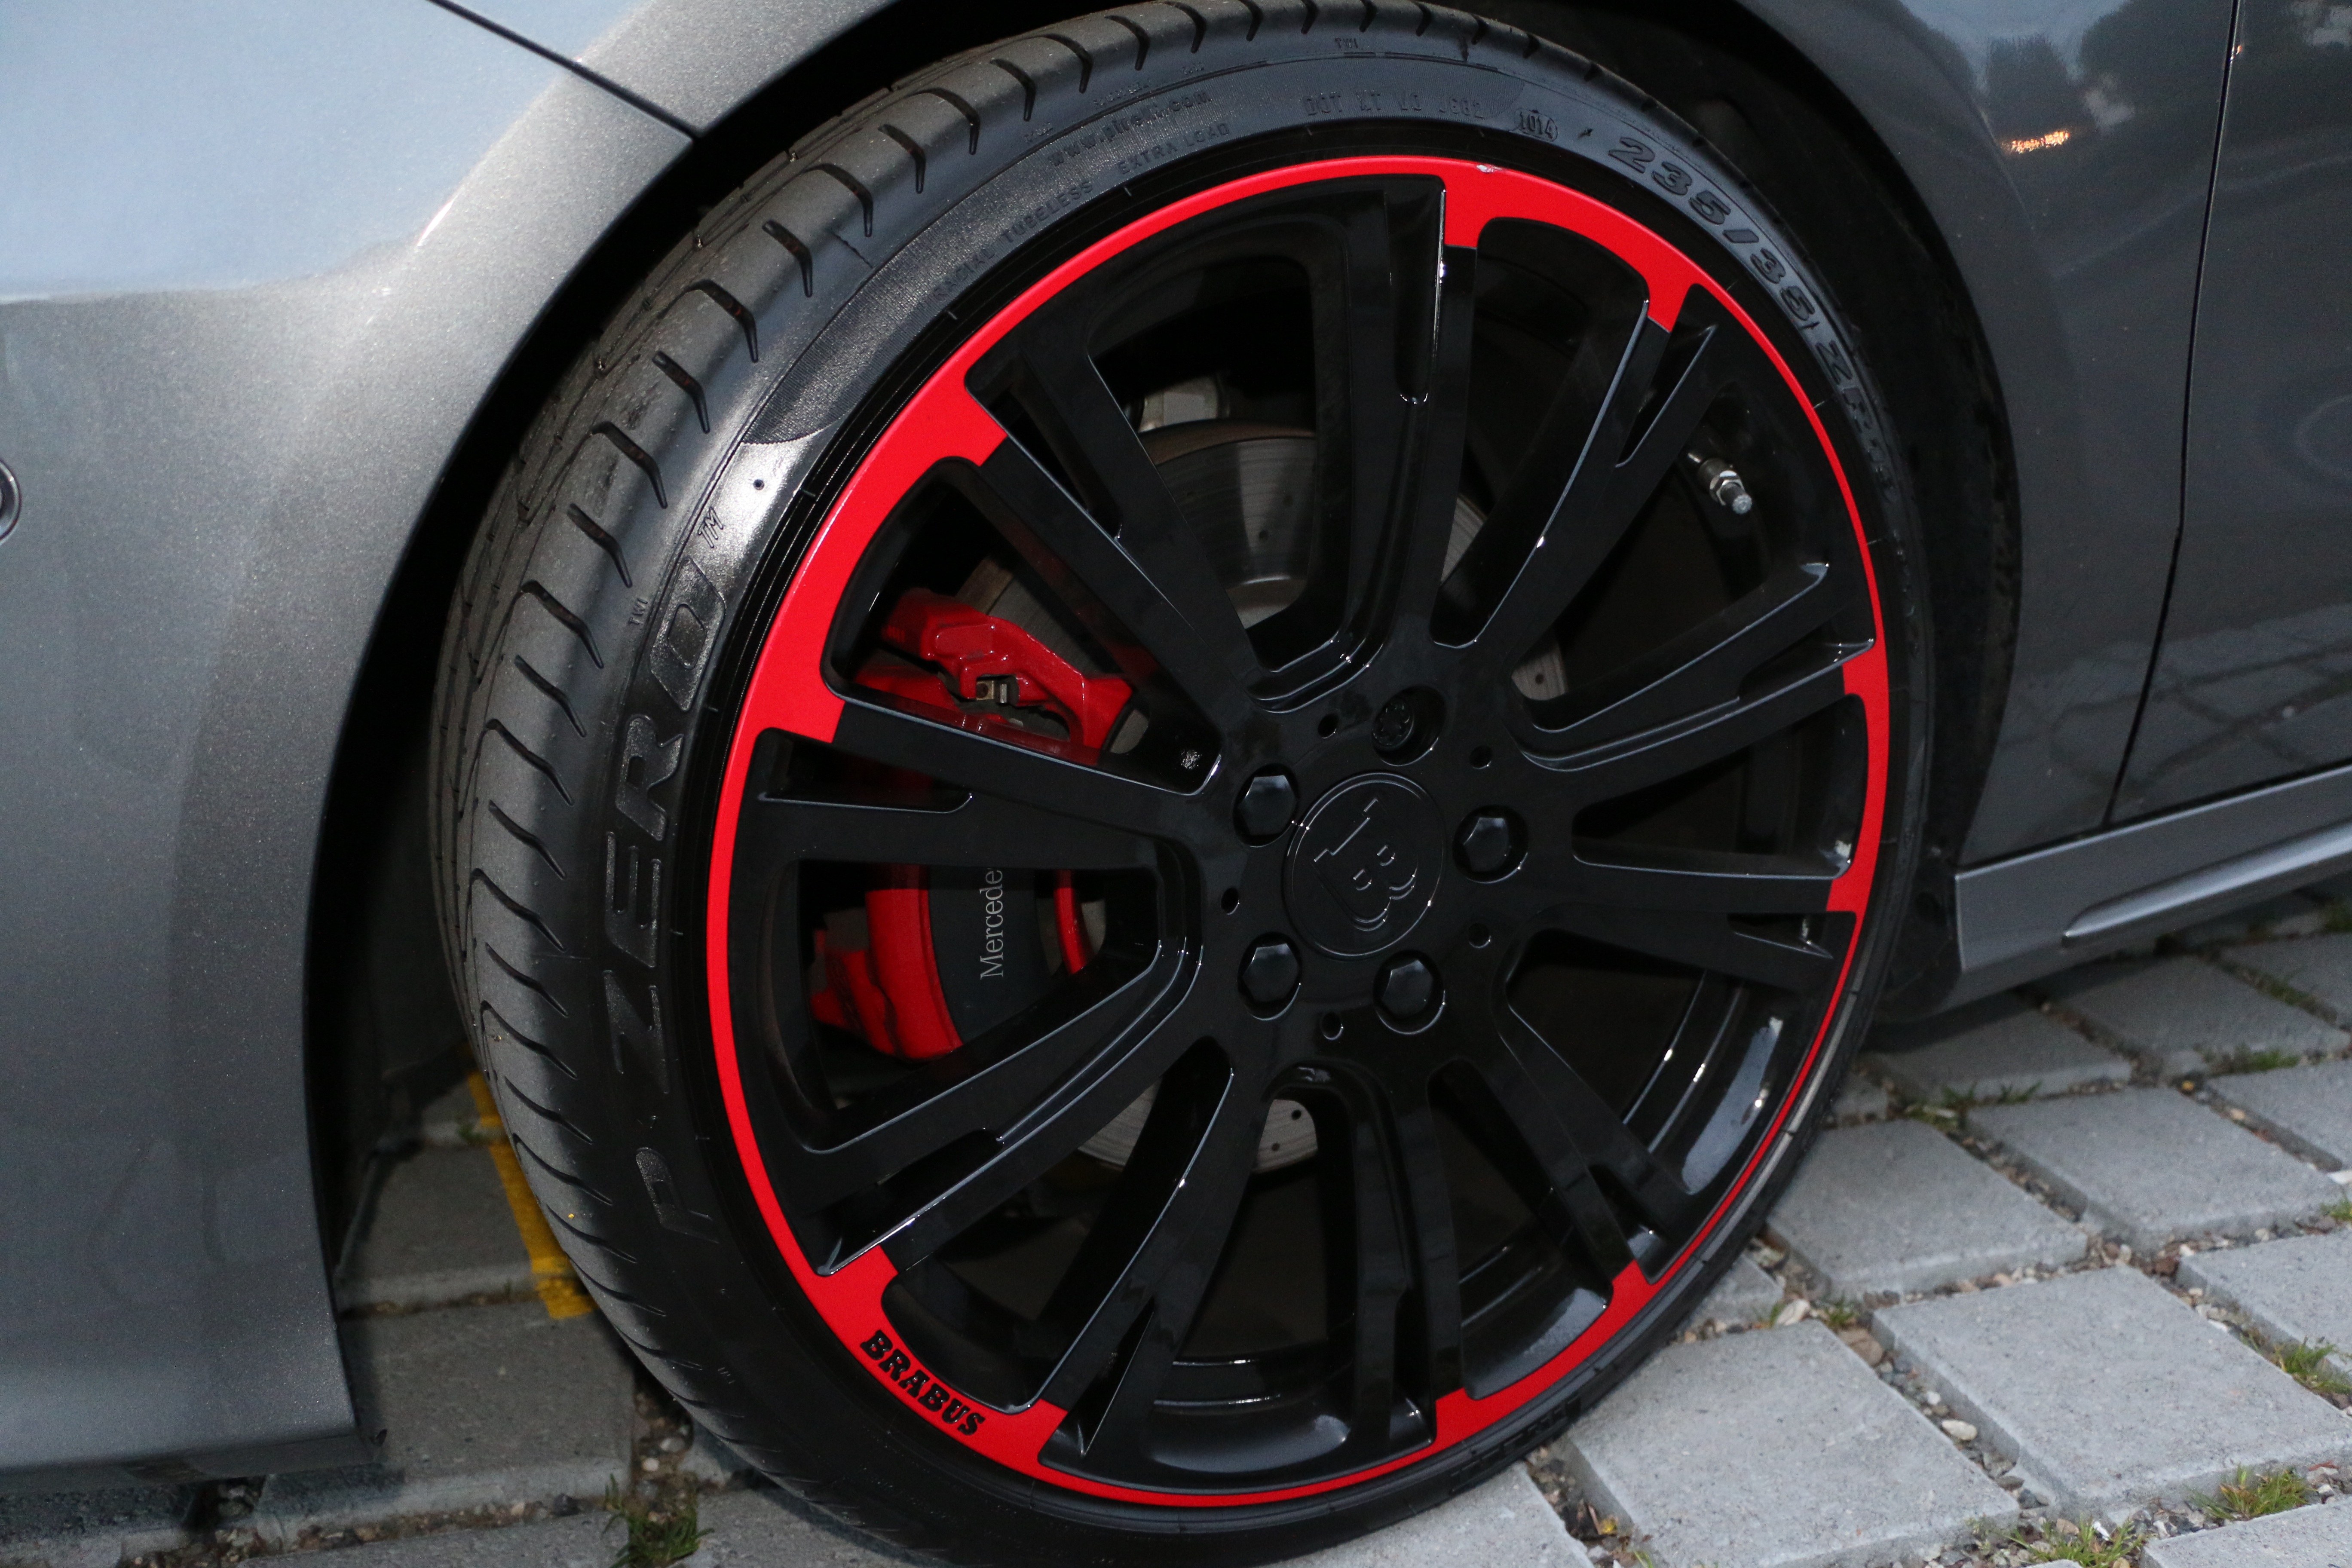
car, wheel, vehicle, spoke, tire, sports car, bumper, supercar, wheels, rim, sedan, pneu, alloy wheel, auto part, automobile make, automotive exterior, automotive design, luxury vehicle, automotive tire, family car, executive car, sports sedan, braking system